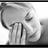
Emotion: neutral